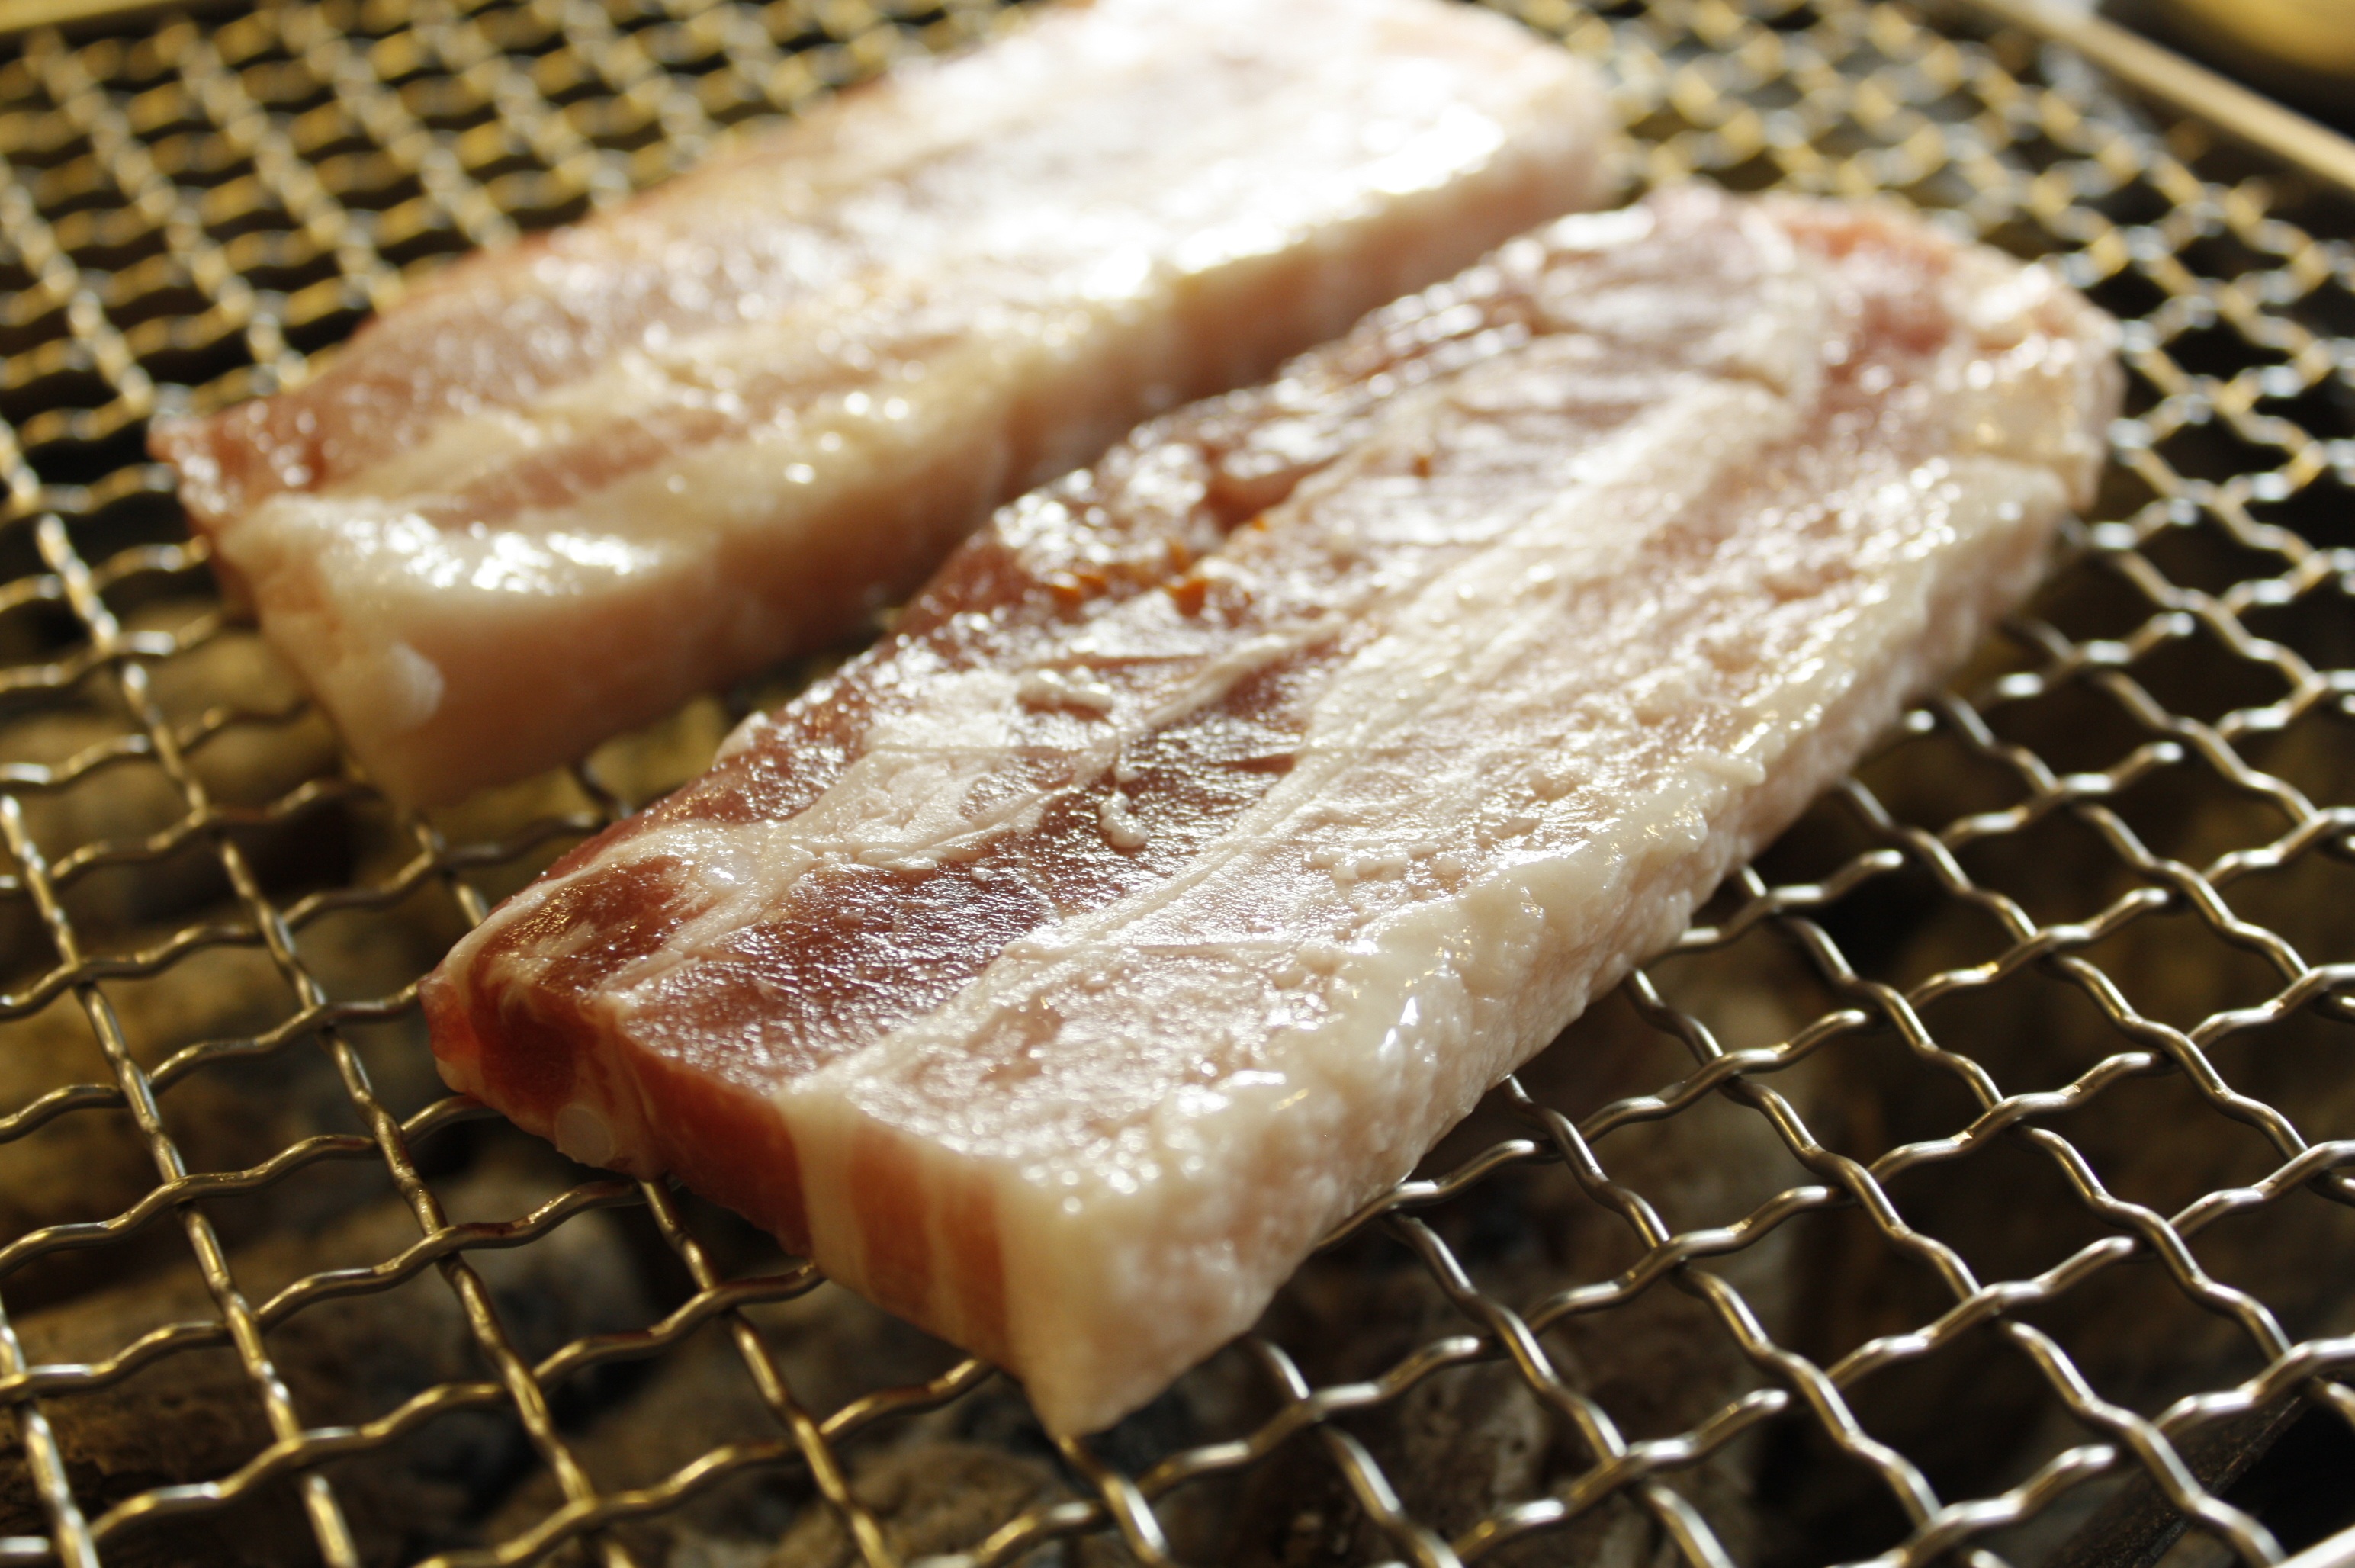
dish, food, fish, camping, meat, pork, cuisine, steak, grill, asian food, charcoal, dining room, republic of korea, light edition, samgyeop, kobe beef, sirloin steak, animal fat